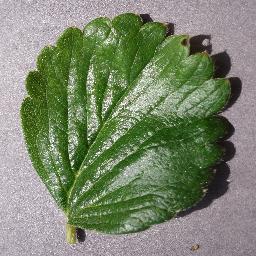
Label: Strawberry___healthy